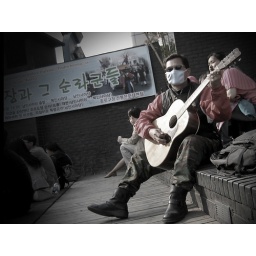
man playing guitar in square in seoul. nearly every day carried a yellow dust warning.